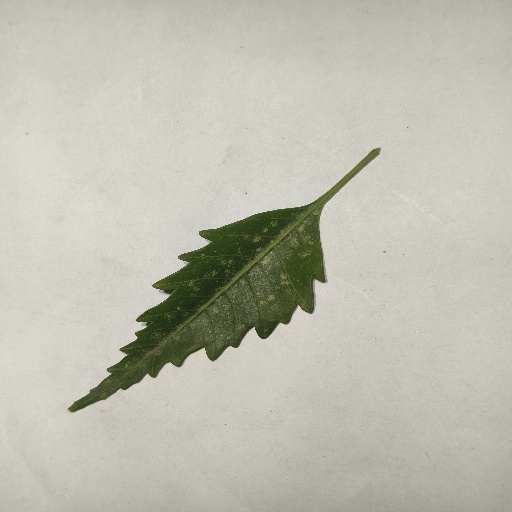
Species: Neem
Leaf condition: Powdery Mildew